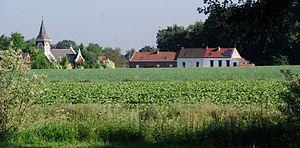
Une vue d'Escobecques
Escobecques est une commune française située dans le département du Nord, en région Hauts-de-France. Elle fait partie de la Métropole européenne de Lille.